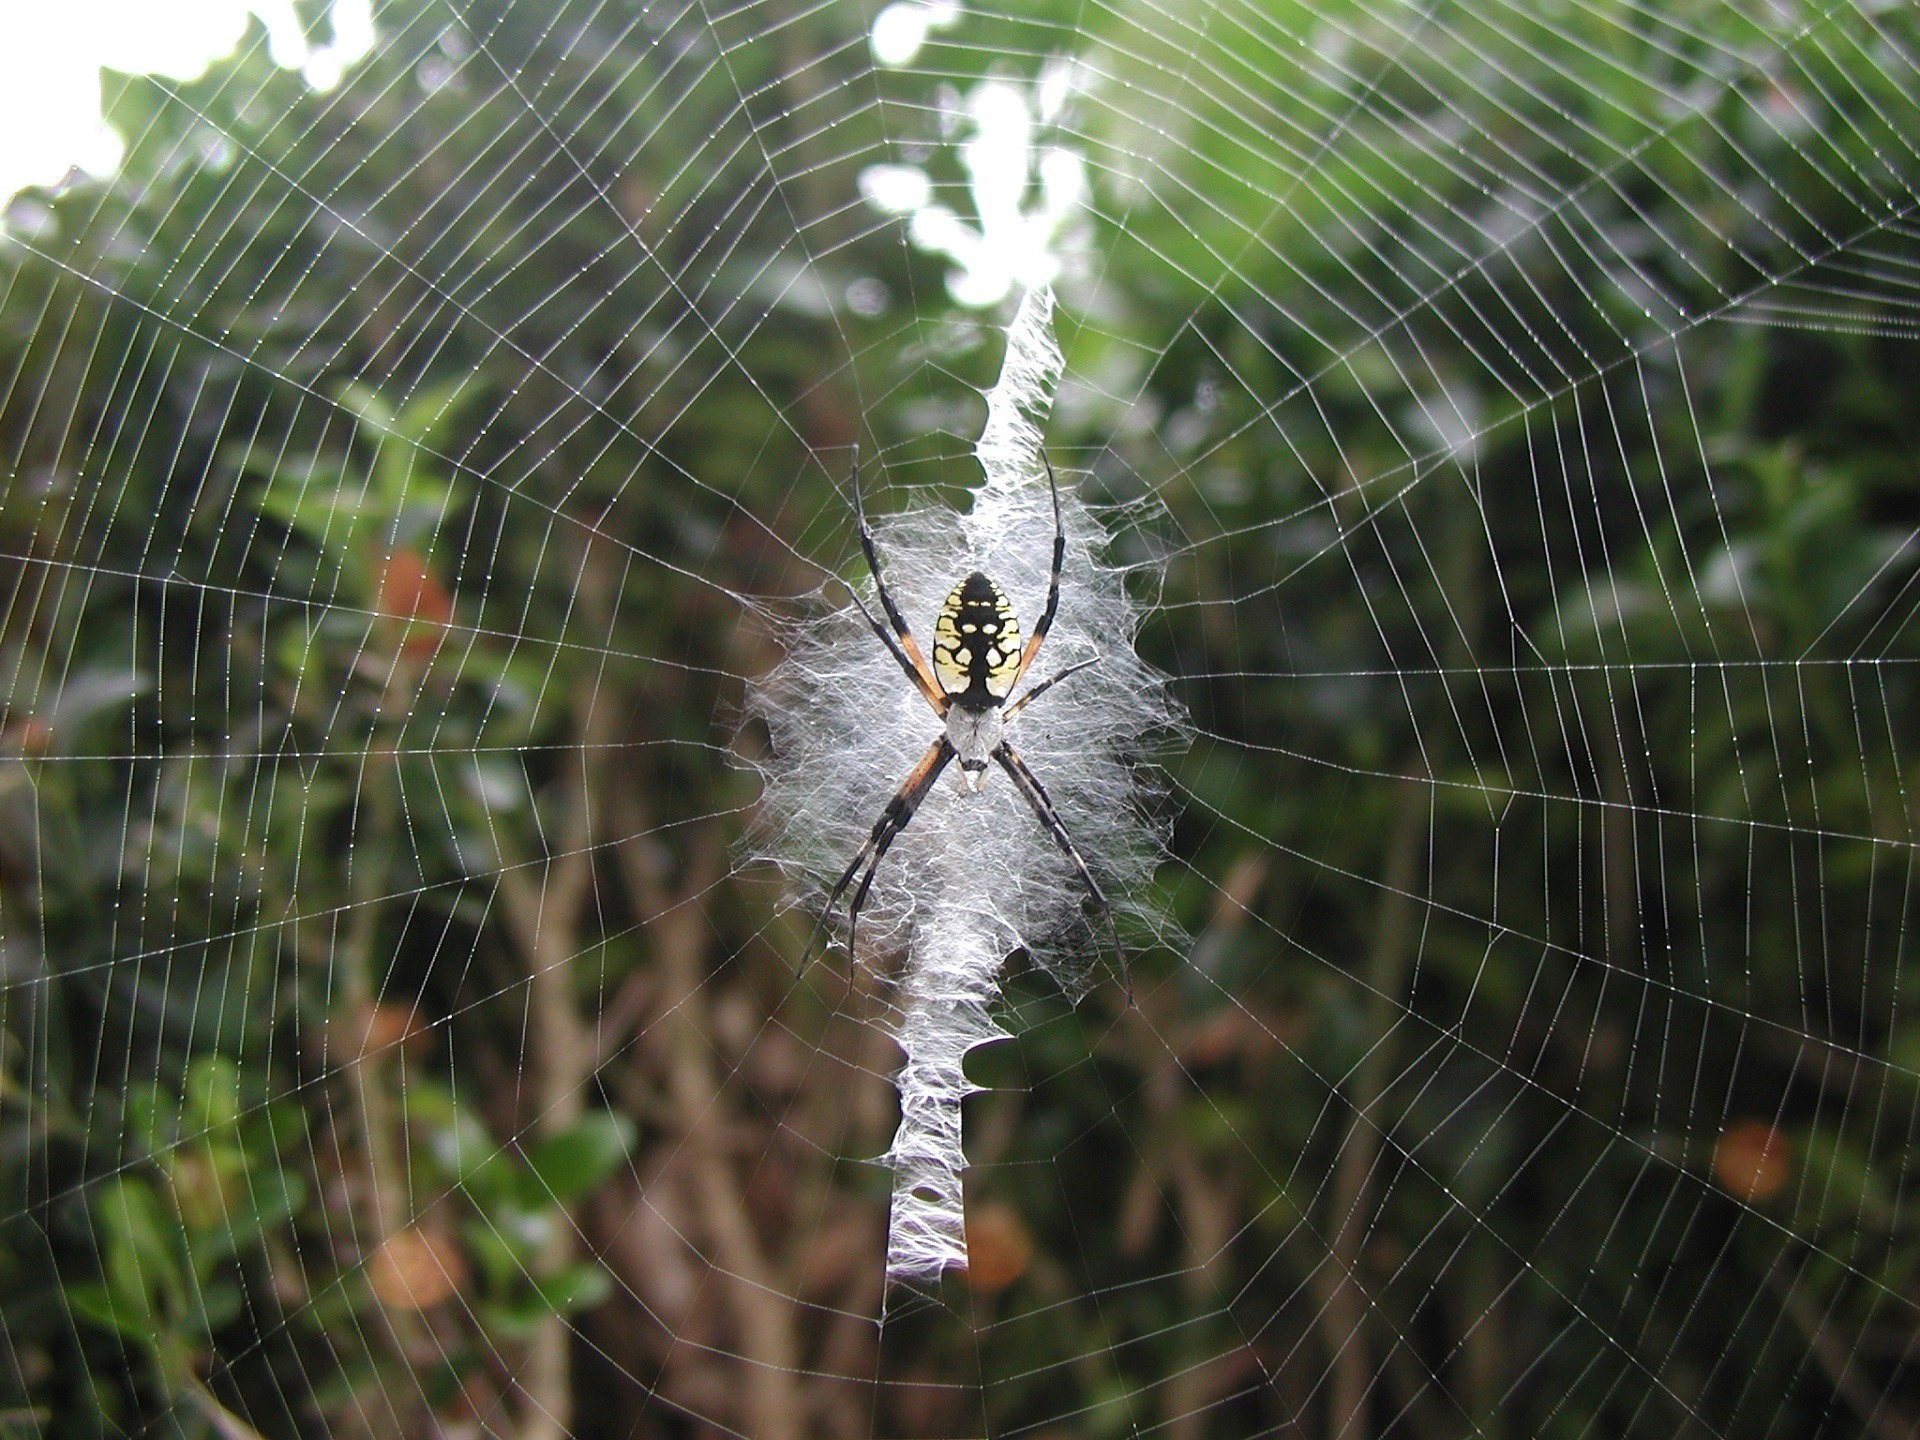
nature, wildlife, web, insect, macro, bug, predator, black, yellow, fauna, material, invertebrate, spider web, spider, outdoors, arachnid, argiope, macro photography, arthropod, european garden spider, araneus, orb weaver spider, yellow garden spider, argiope aurantia